Describe the emotion expressed in this image:  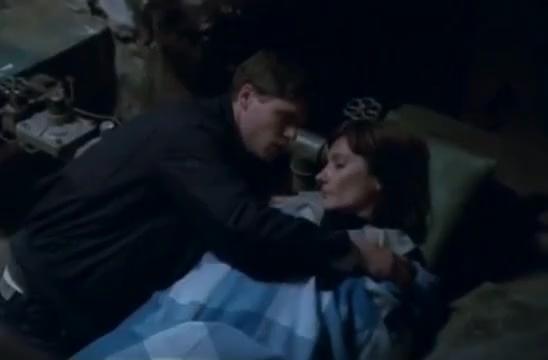
This person displays Pain, valence and arousal with low intensity.